Burst mode (weapons)

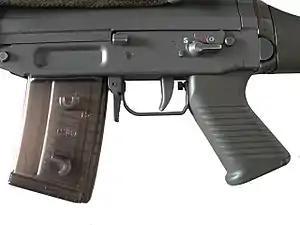
The firing selector of the SIG SG 550 allows for three-round bursts

In automatic firearms, burst mode or burst-fire is a firing mode enabling the shooter to fire a predetermined number of rounds, usually two or three rounds on hand held weapons to fifty or more rounds on autocannons, with a single pull of the trigger. This firing mode is commonly used in submachine guns and assault rifles. Other types of firearms, such as machine pistols, including the Heckler & Koch VP70 and Beretta 93R also have a burst mode.